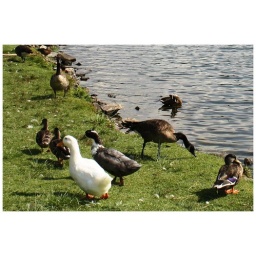
FARM ANIMALS - ducks and geese by the lake